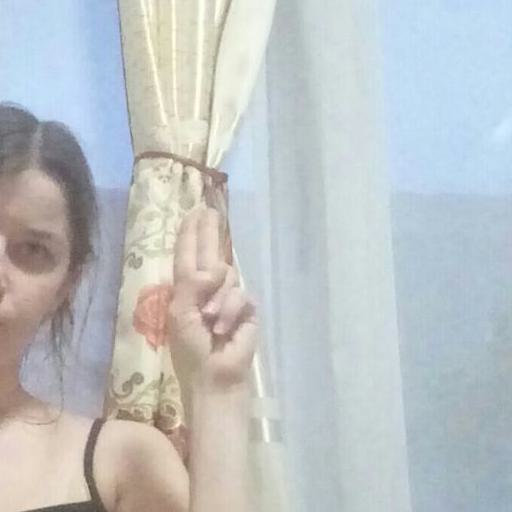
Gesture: two_up